Jan Preisler

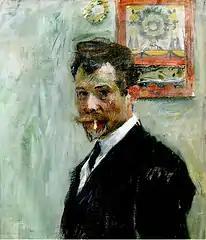
Self-portrait with Cigarette (c.1900)

Jan Preisler (17 February 1872, in Králův Dvůr – 27 April 1918, in Prague) was a Czech painter and art professor.